Voxel-based morphometry

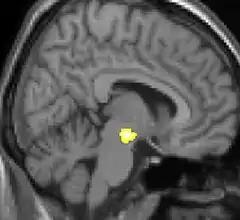
Example of a VBM analysis on patients who experience cluster headaches.

Voxel-based morphometry is a computational approach to neuroanatomy that measures differences in local concentrations of brain tissue, through a voxel-wise comparison of multiple brain images.